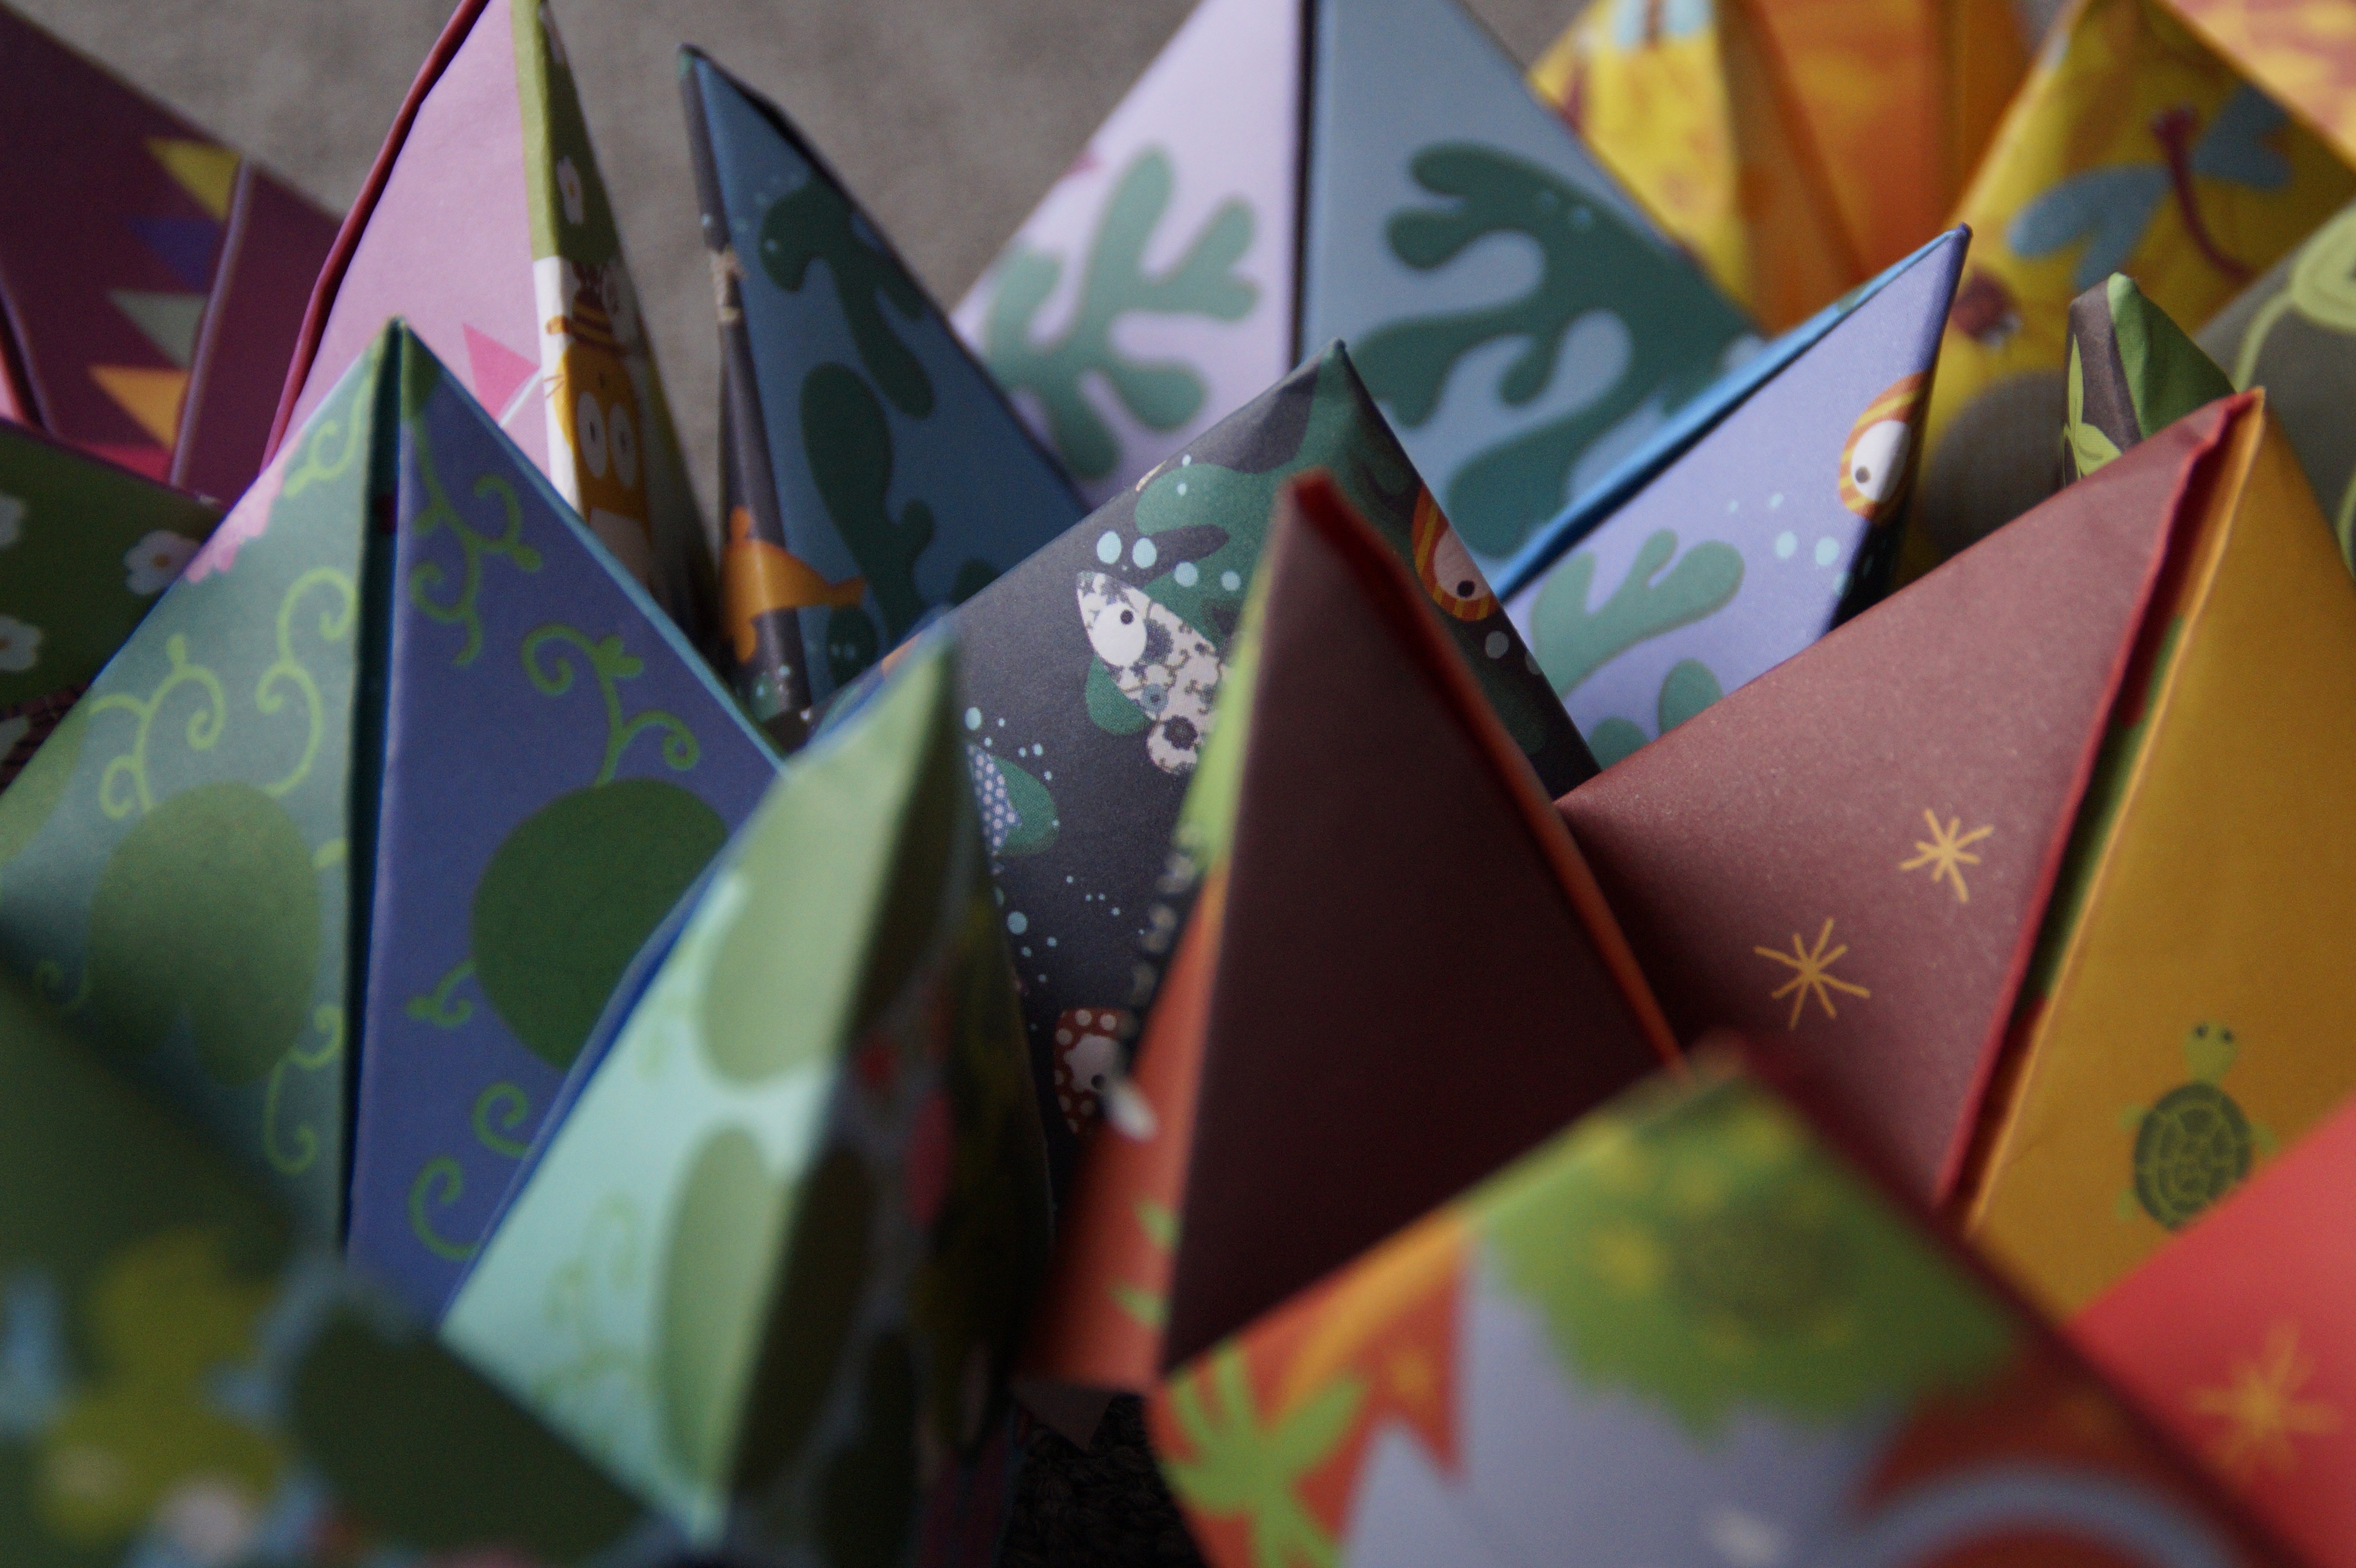
structure, wheel, leaf, flower, pattern, green, color, child, colorful, paper, art, papers, children, great, background, fold, folded, shape, origami, pointed, tinker, heaven and hell, children's, origami paper, art of folding